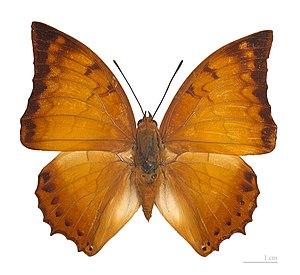
♂- Face dorsale Localité: Cameron Highlands, Pahang, Malaisie Muséum de Toulouse
Charases distanti est une espèce d'insectes lépidoptères appartenant à la famille des Nymphalidae, à la sous-famille des Charaxinae et au genre Charaxes.